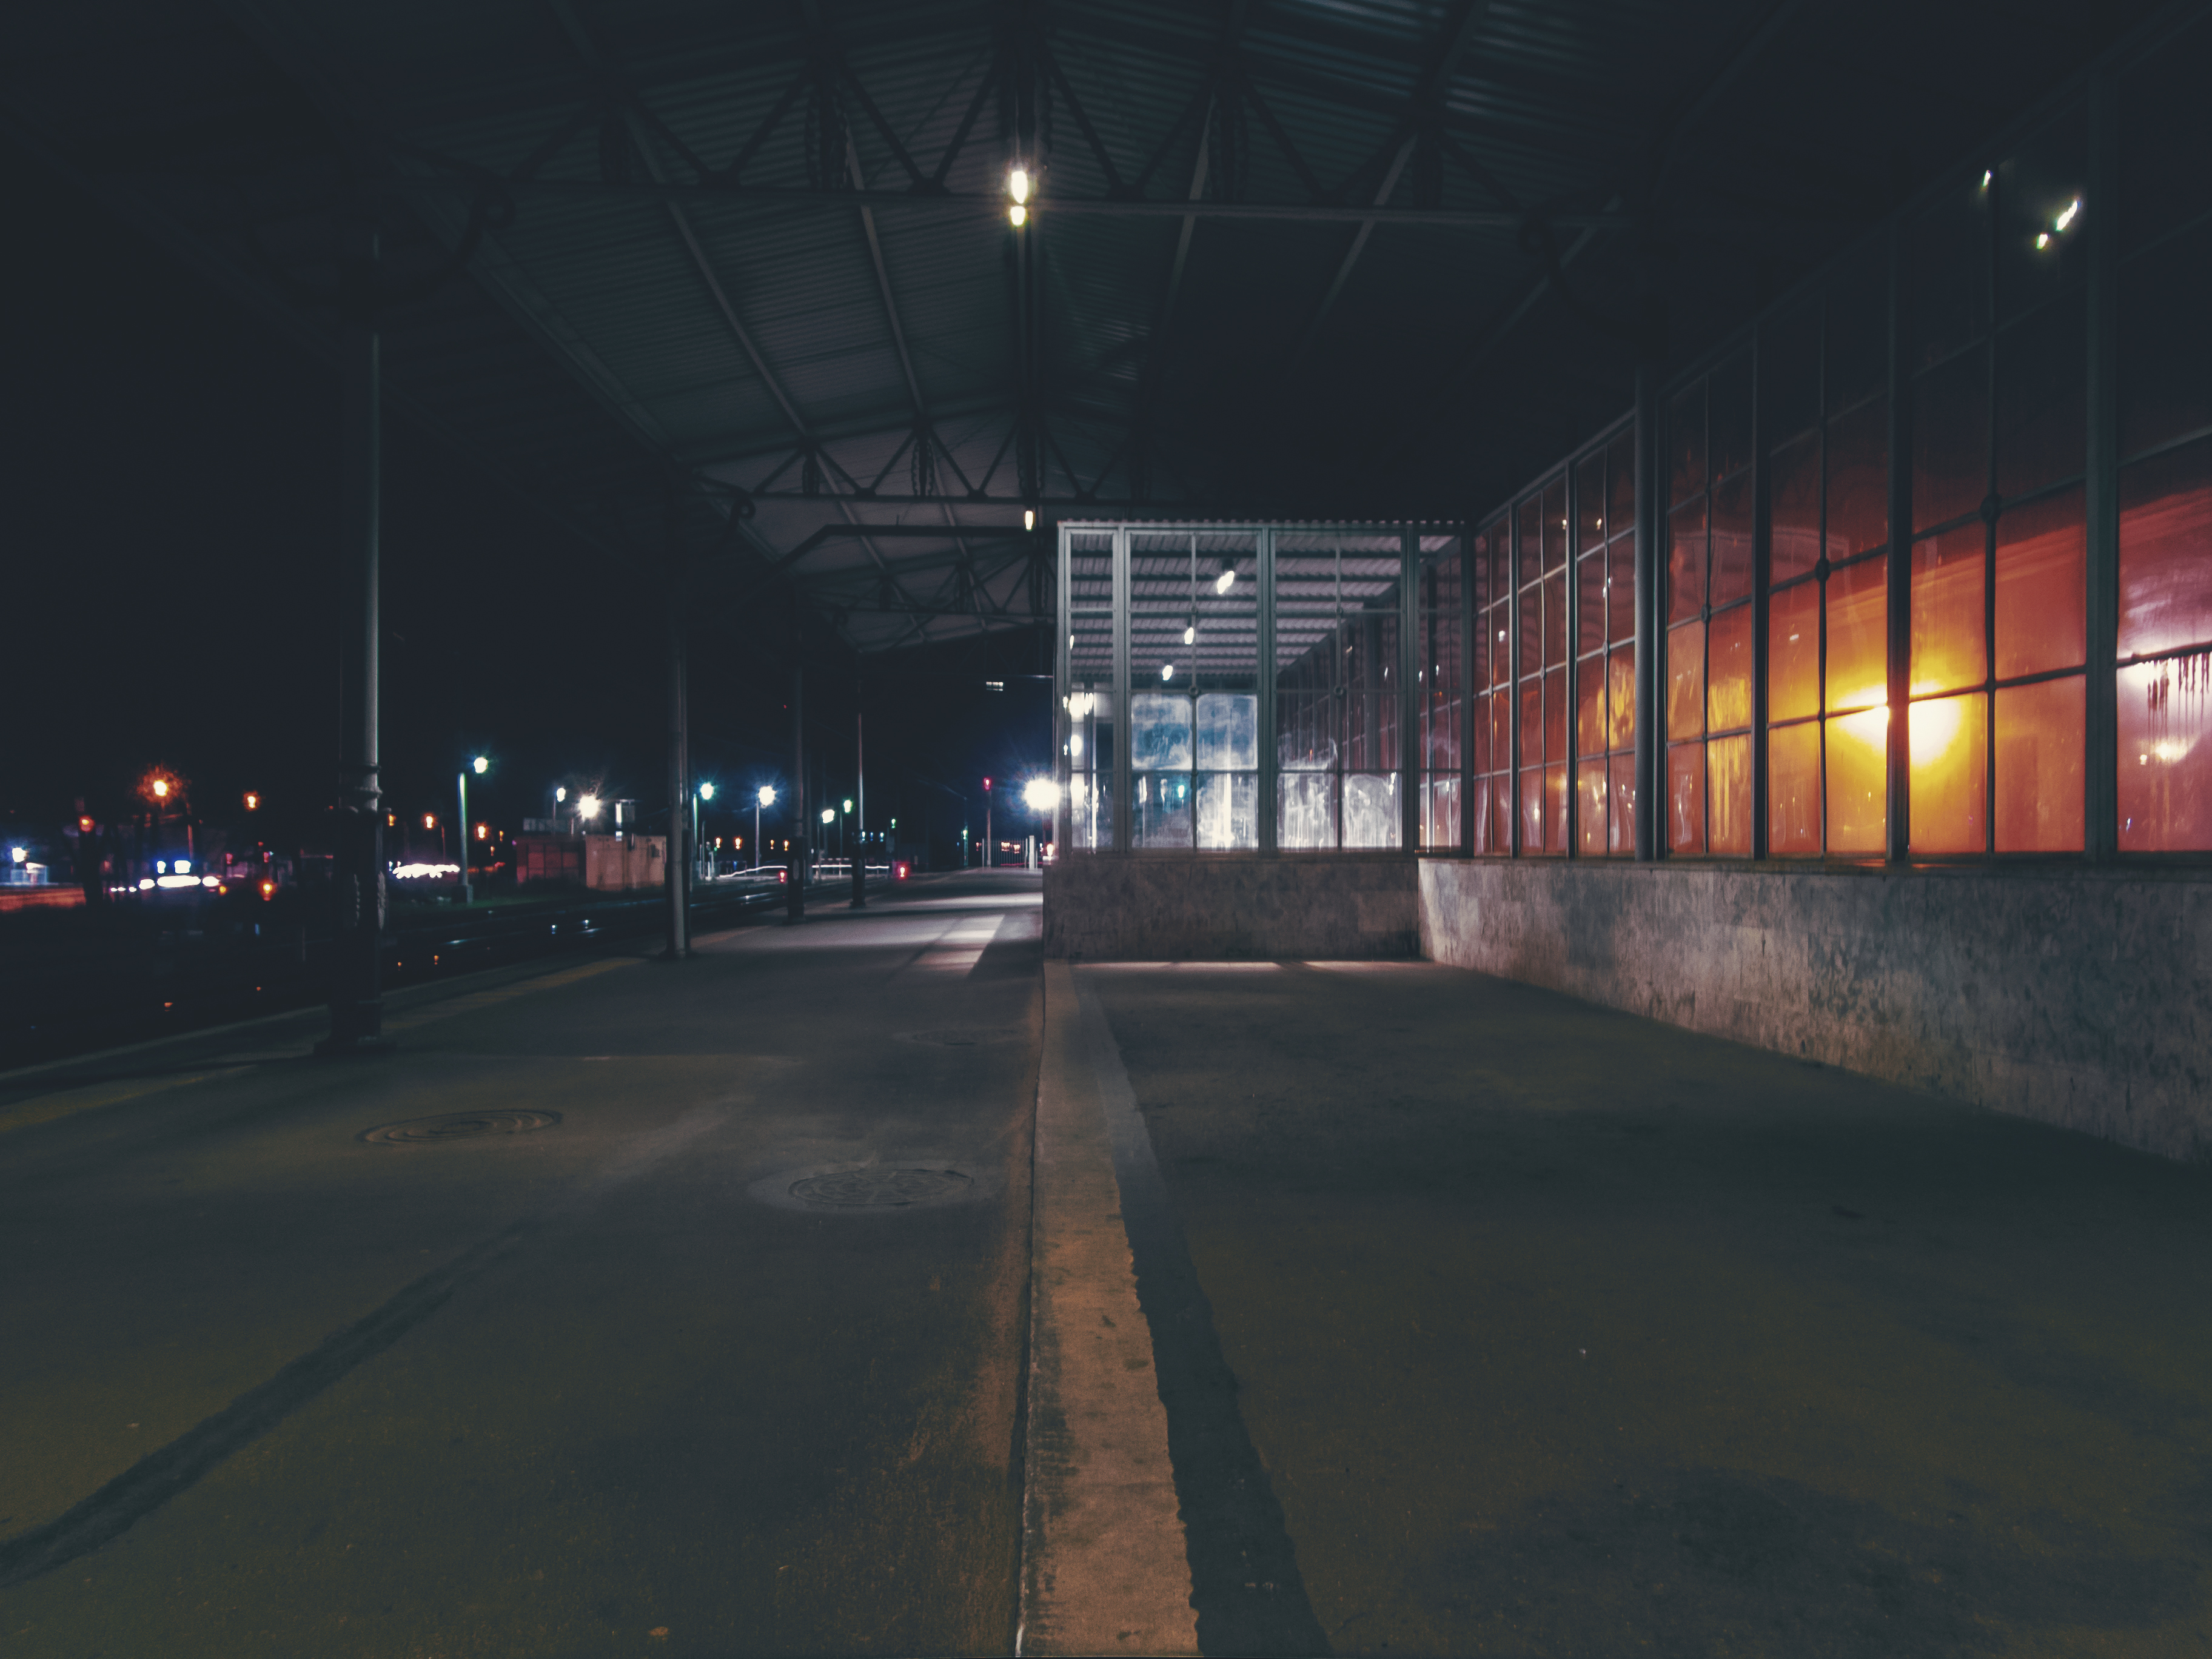
image, night, infrastructure, road surface, road, asphalt, electricity, darkness, light, midnight, thoroughfare, light fixture, lane, electrical supply, Security lighting, concrete, tar, public utility